Julia Wilmotte Henshaw

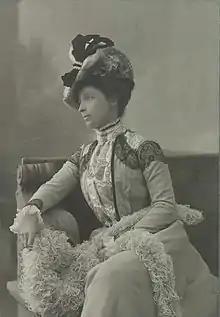
Portrait of Henshaw in her younger years

Henshaw was born Julia Wilmotte Henderson (some sources spell it Willmothe) in 1869 in Durham, England. She was one of eight children. She studied in France and Germany before she moved to Canada in about 1890. She is sometimes erroneously credited with the discovery of the moccasin flower (also pink lady's slipper) ("Cypripedium acaule"), which had been known to science since 1789 and known from the Canadian Rocky Mountains since at least 1897, due to a misunderstanding of her statement "The Pink Lady's Slipper is so extremely rare in the Rocky Mountains that I regard my discovery of it in the year 1903 as the crowning triumph of my botanical work in that region." She married Charles Grant Henshaw (July 6, 1860, St. Hyacinthe, Quebec – circa 1927) in Montreal on June 15, 1887. Their only child, Doris, was born on September 20, 1889, and died circa 1974. They moved to British Columbia in 1890. She died from heart trouble. Doris married Grant Morden.